Answer in natural language. Consider the 3D positions of the objects in the scene and not just the 2D positions in the image. Is the centerpoint of  Television (marked B) at a higher height than Doorframe (marked C)? Choose between the following options: no or yes
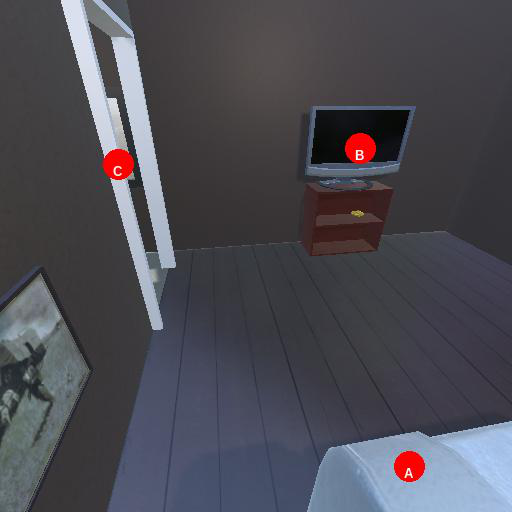
<answer>yes</answer>